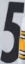
Number: 5